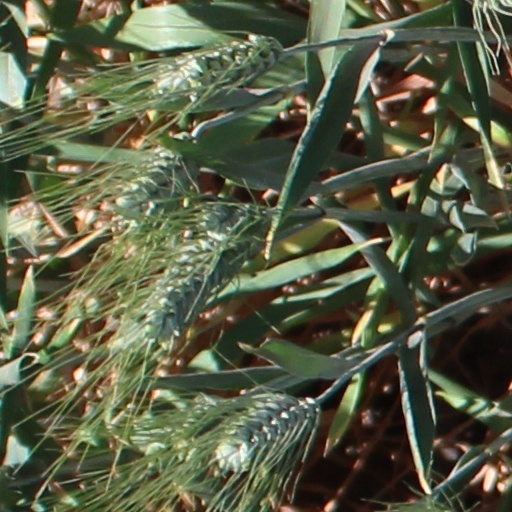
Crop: wheat